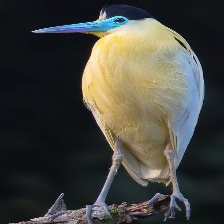
Species: CAPPED HERON
Scientific name: PILHERODIUS PILEATUS
ImageNet parent category: little_blue_heron